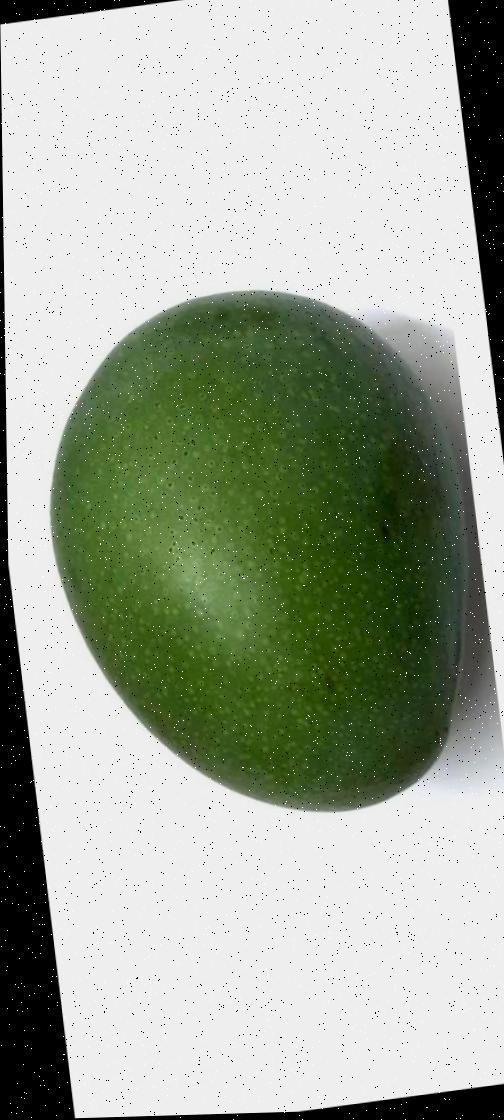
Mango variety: Ashshina Zhinuk